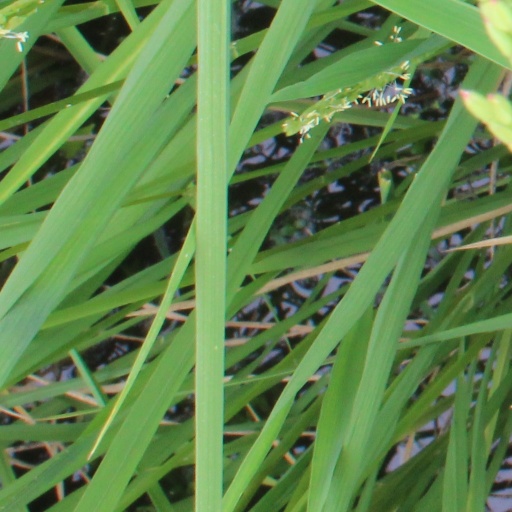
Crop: rice